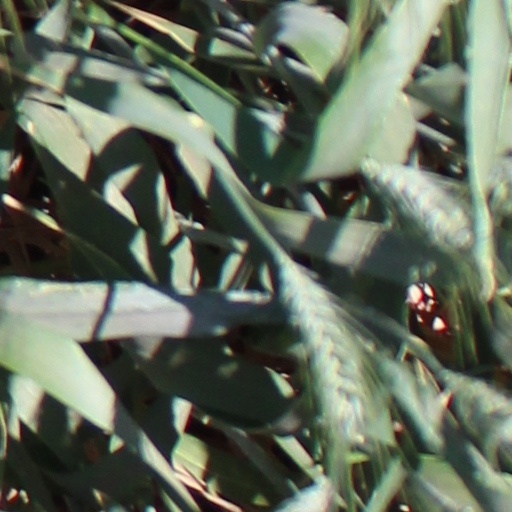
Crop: wheat